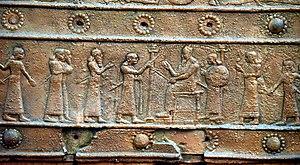
Salmanazar III ou Shalmaneser ou Salmanazar ou Shoulman-Asharid ou Šulmānu-Ašarēdu est roi d’Assyrie de 858 à 824 av. J.C..